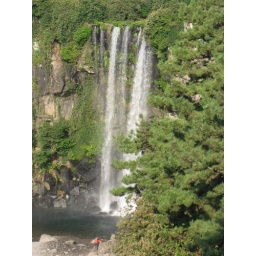
i would soon be where that guy in the orange shirt is.